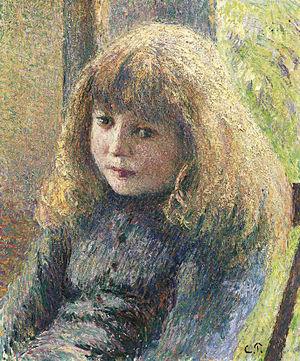
Paul-Émile Pissarro dit Paulémile, né le 22 août 1884 à Éragny, mort le 20 janvier 1972 à Clécy, est un peintre français.